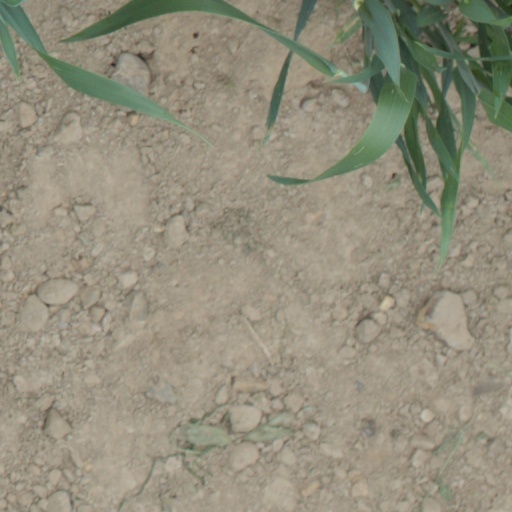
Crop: wheat